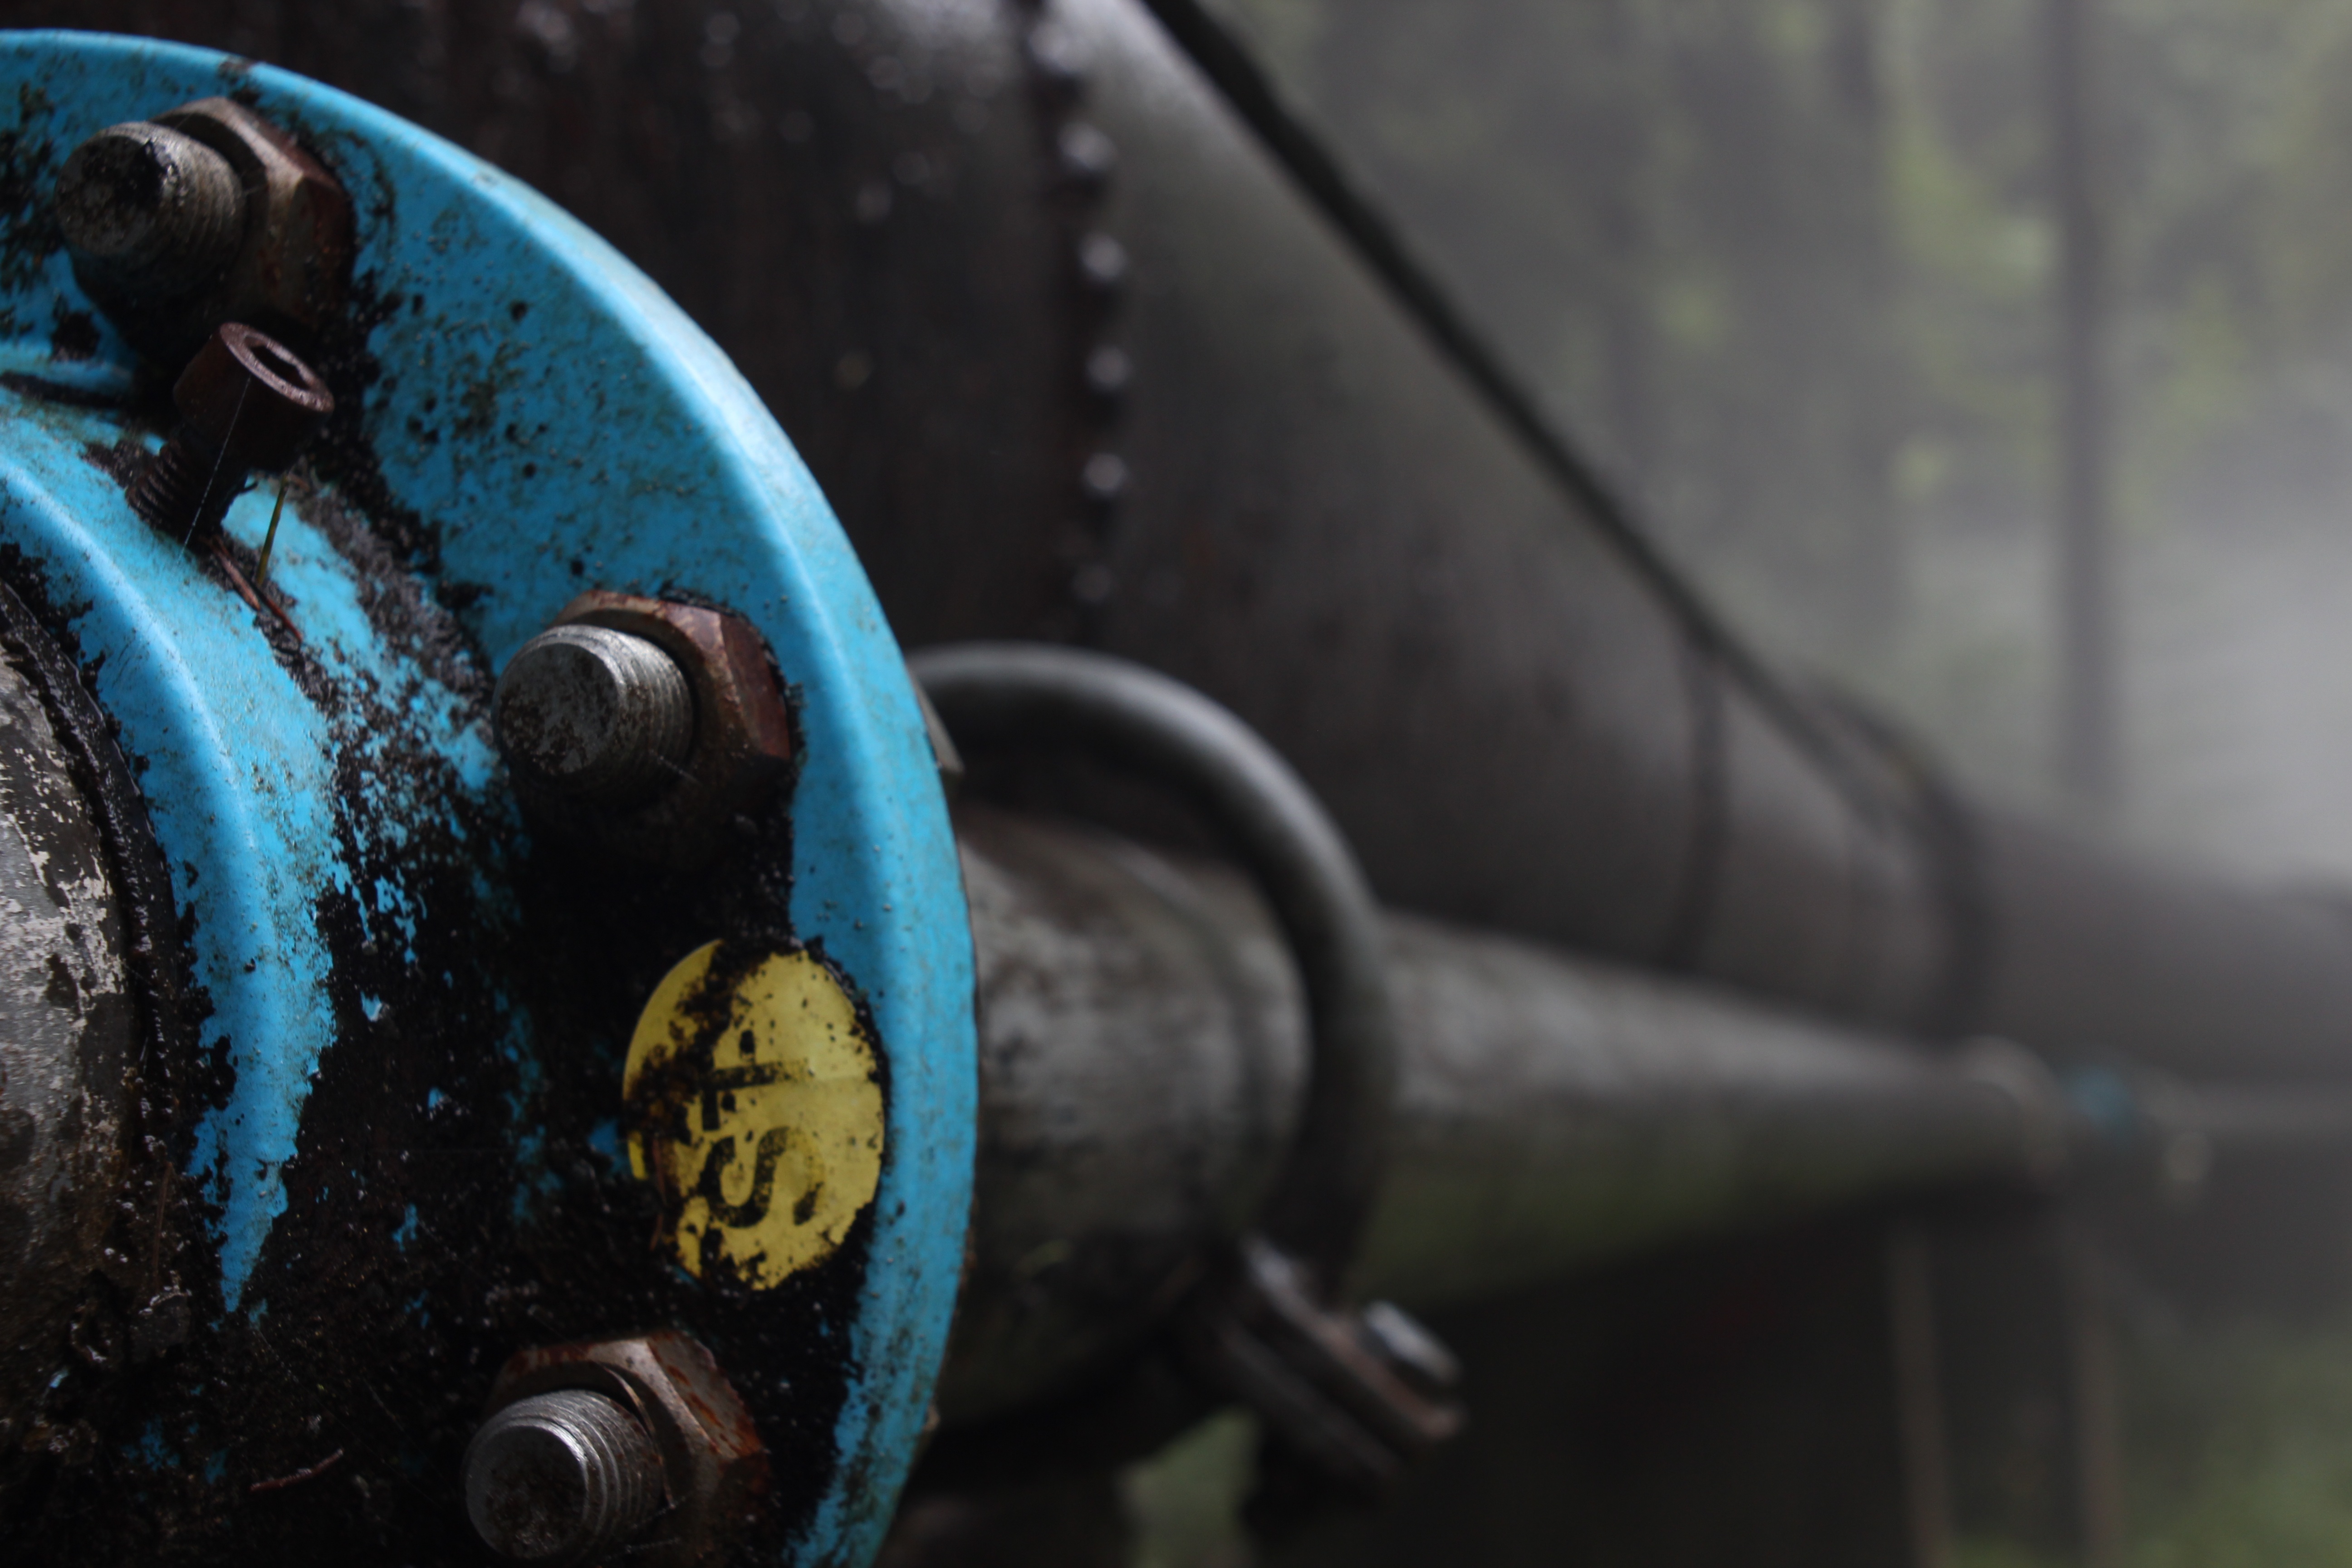
wheel, tube, bicycle, line, vehicle, blue, tire, pipeline, automotive tire